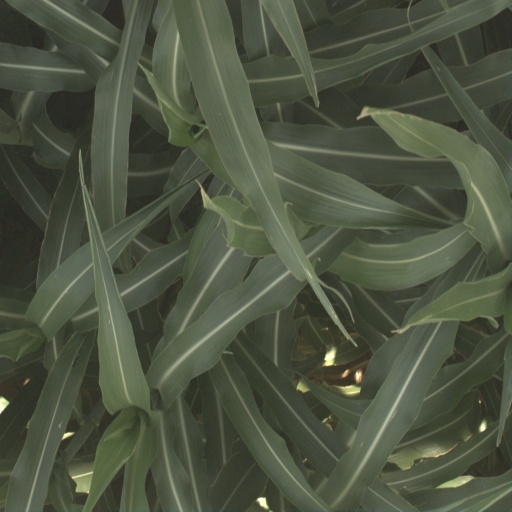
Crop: sorghum